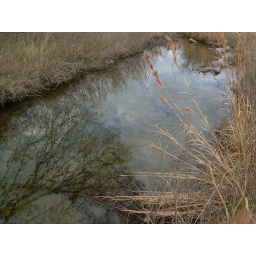
the creek by the large willow tree has water after the rain earlier this week